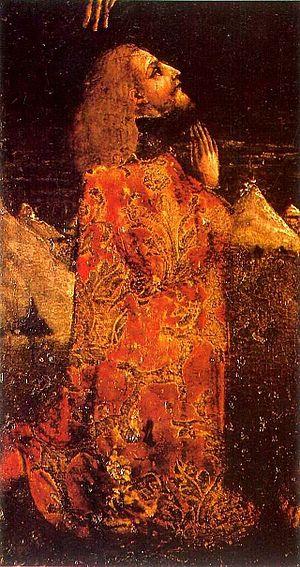
Les Bosniaques sont un peuple slave du sud, de langue bosnienne, vivant majoritairement en Bosnie-Herzégovine et dans certaines régions de Serbie et du Monténégro comme le Sandjak. Il y a aussi des minorités bosniaques au Kosovo, en Autriche, en Allemagne, en Suède, en Turquie et en Croatie. Ils forment un peu plus de la moitié de la population de Bosnie-Herzégovine, soit 50,11 %.
Étienne Tomašević, né en 1438, décédé le 5 juin 1463 à Jajce en Bosnie, est membre de la dynastie des Kotromanić qui régna sur la Bosnie de 1250 à 1463. Il est despote de Serbie du 21 mars au 20 juin 1459 et roi de Bosnie de 1461 à fin mai 1463.